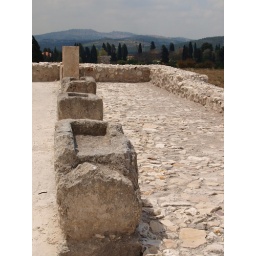
mangers in the horse barn